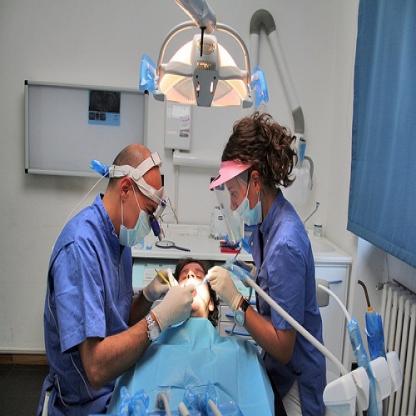
Scene: Indoor